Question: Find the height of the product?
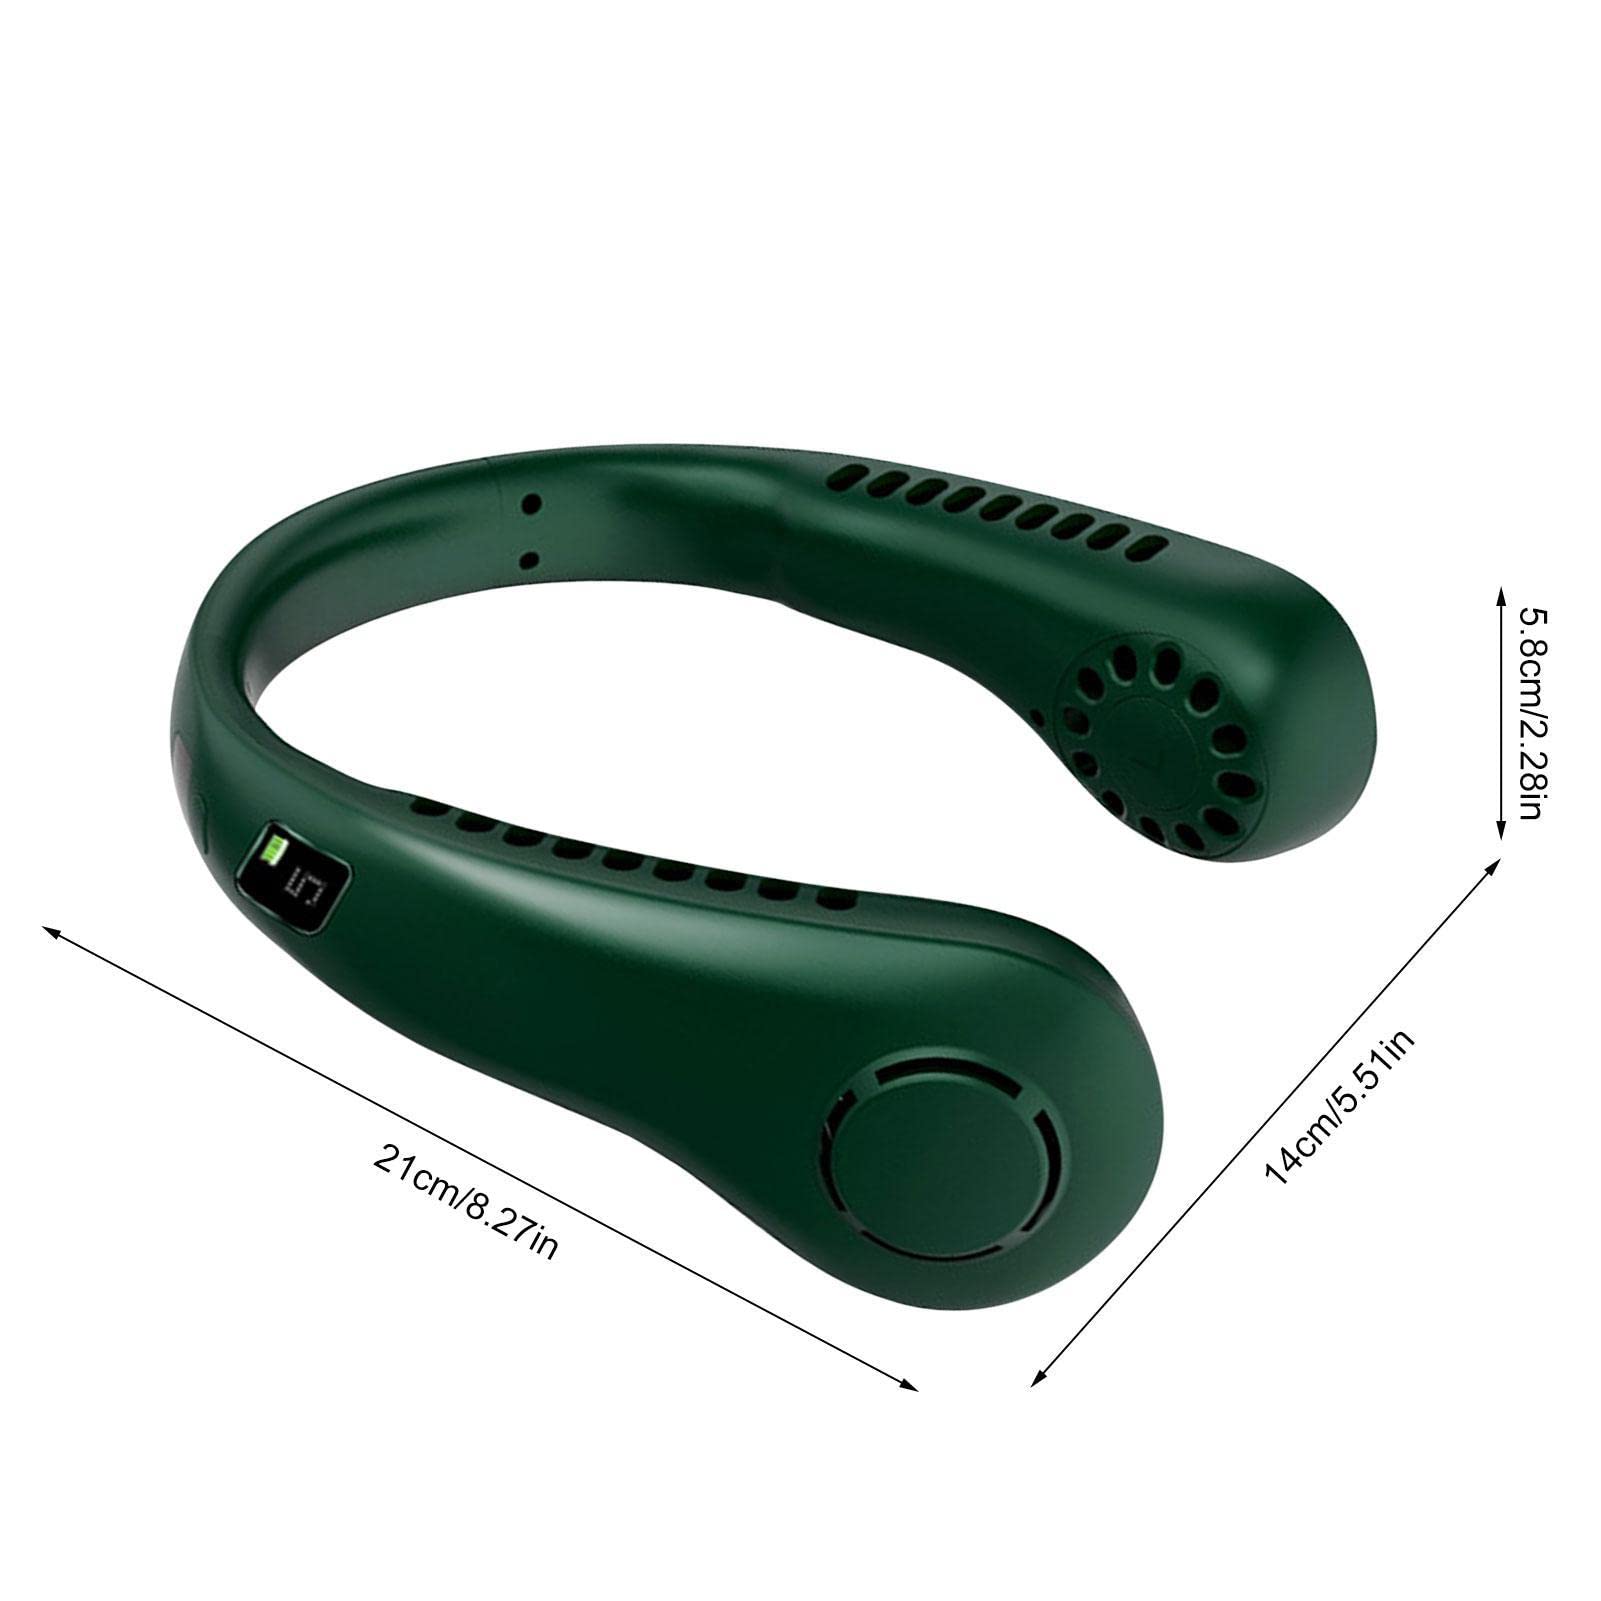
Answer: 5.8 centimetre